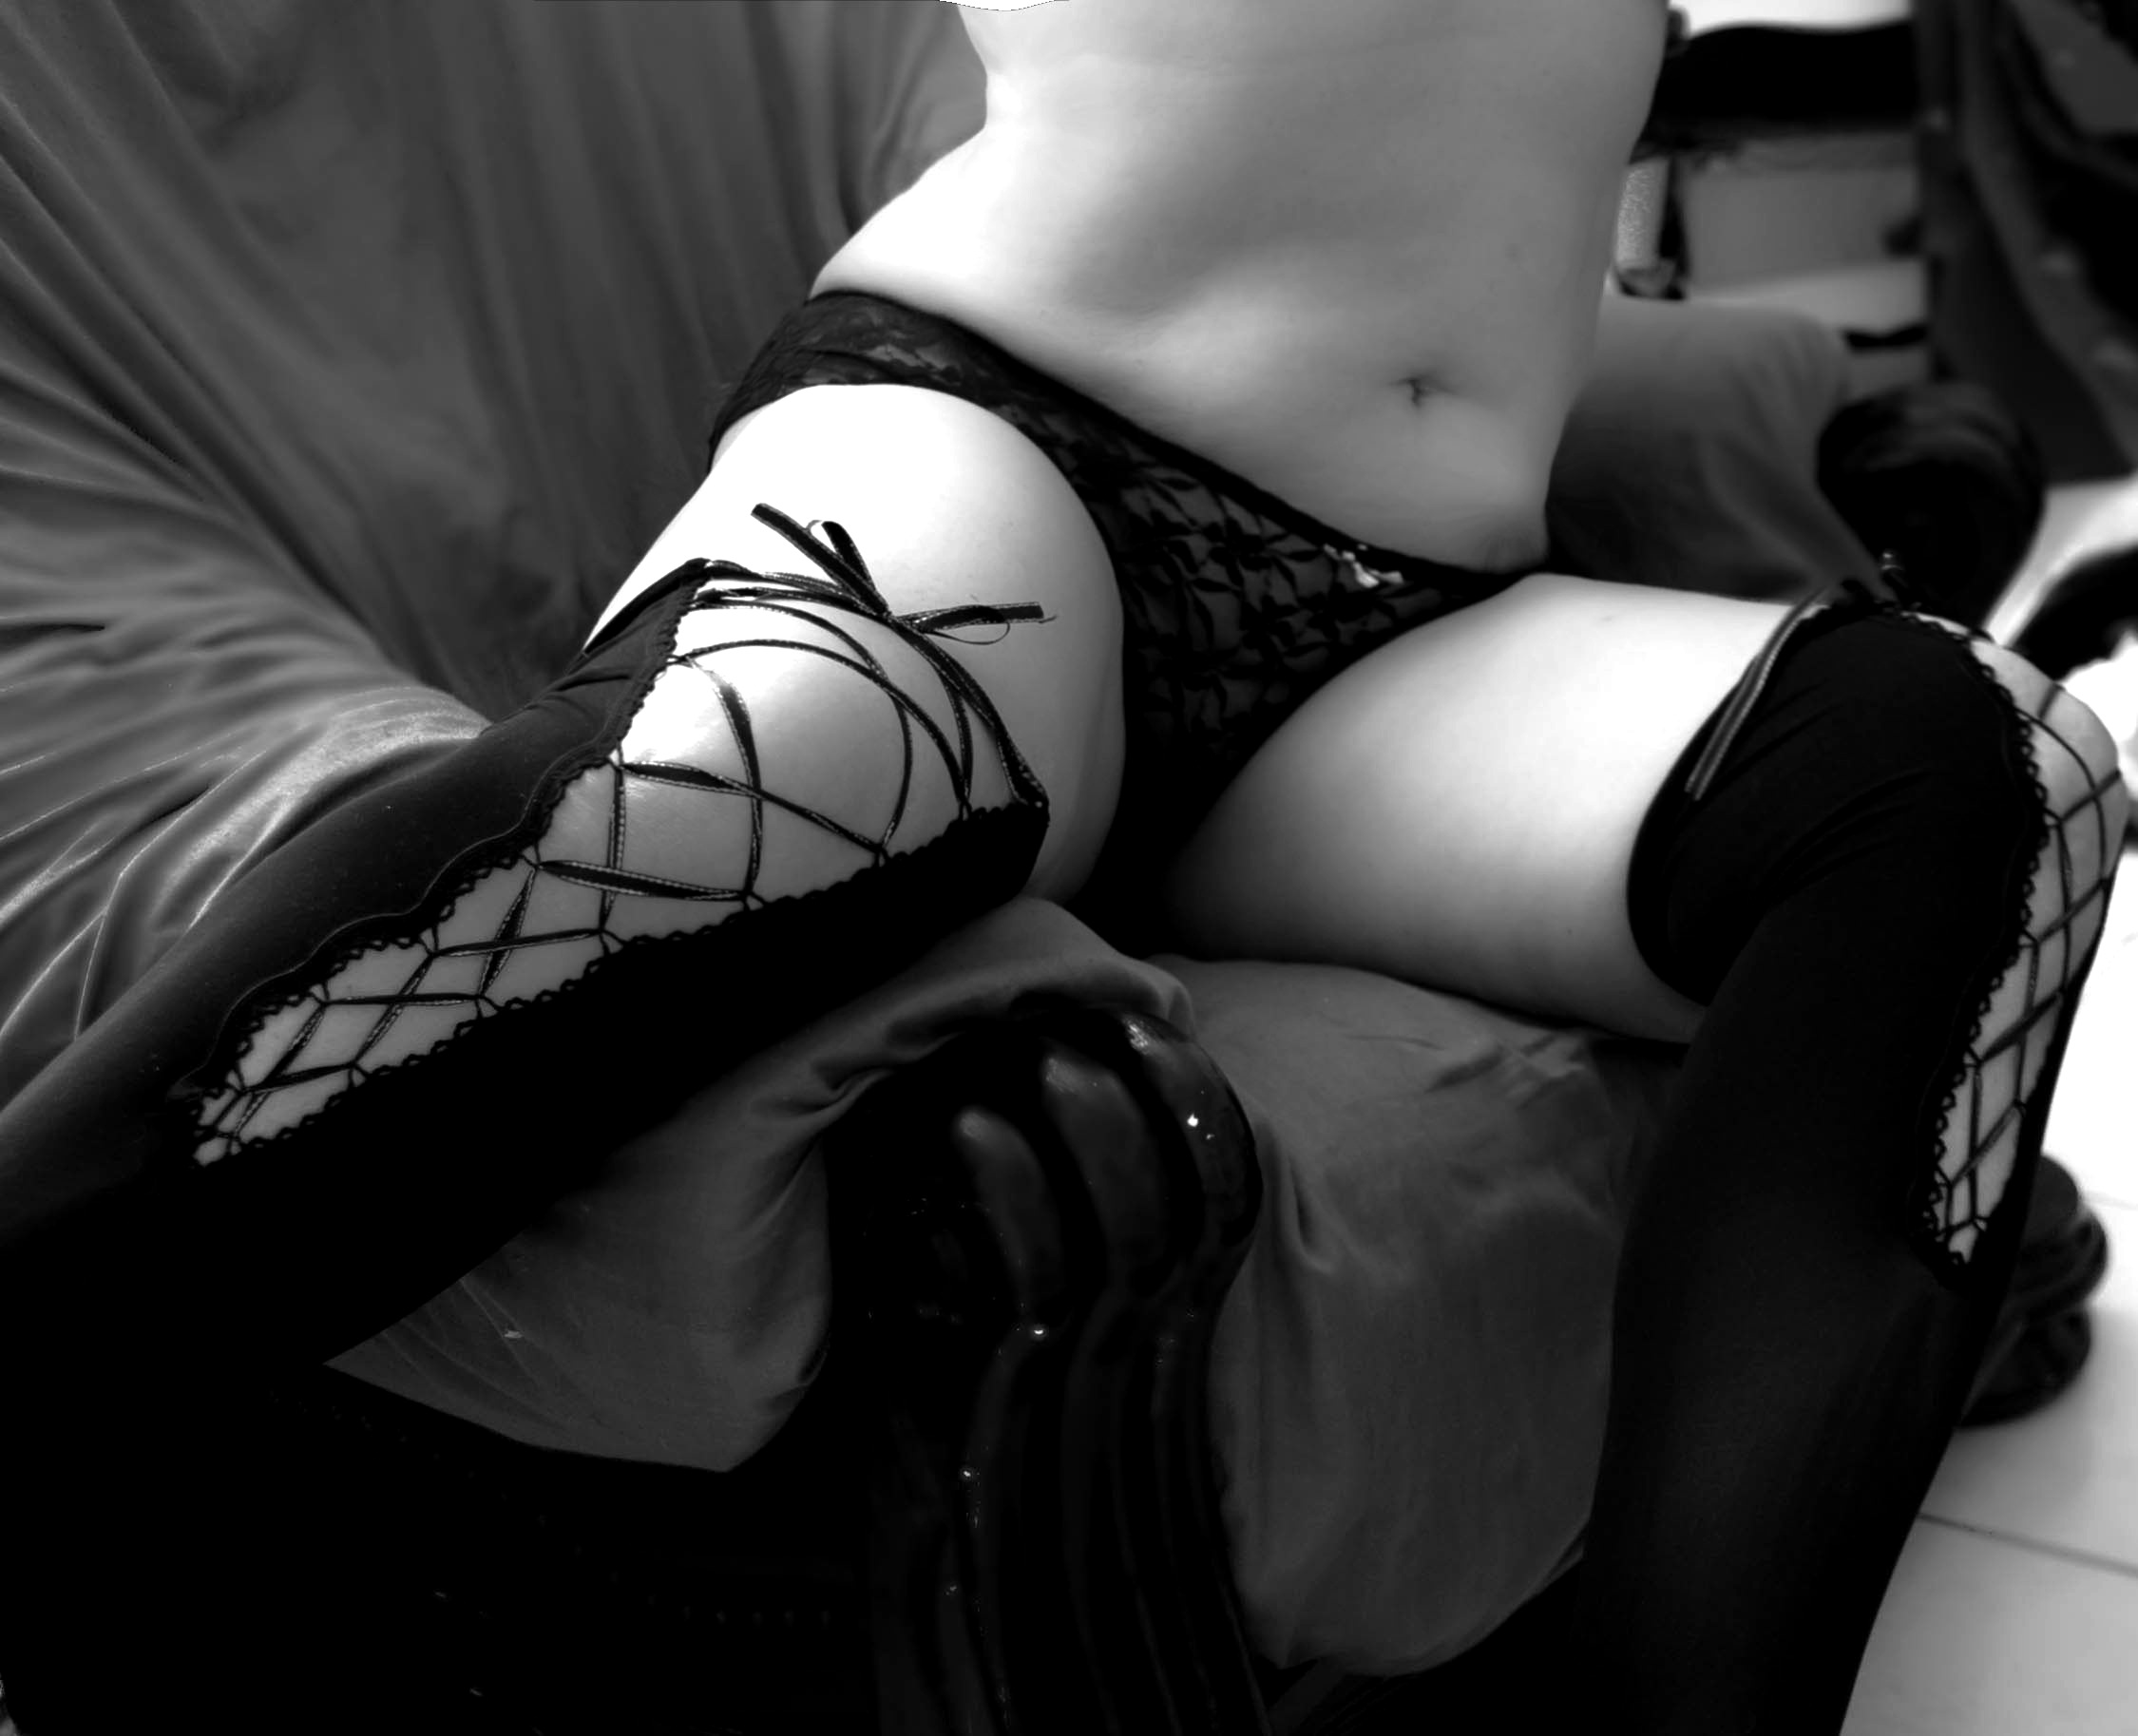
hand, black and white, woman, white, model, clothing, black, monochrome, lady, arm, muscle, chest, lingerie, legs, thigh, beauty, body, sensual, sensuality, photo shoot, sense, under garment, black and white lace, monochrome photography, undergarment